Foreign policy of the Evo Morales administration

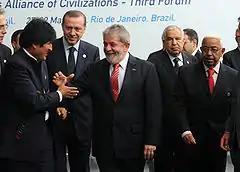
Evo Morales together with Turkish Prime Minister Tayyip Erdogan, Brazilian President Lula da Silva and Cape Verde's President Pires at the Alliance of Civilizations Forum.

A further boost with grassroots cross-South American support came when social organizations meeting in Lima supported Bolivia's negative by Colombia and Peru to bypass collective bargaining with the European Union. La Prensa, El Diario and La Razon reported that the leaders of 15 groups from Bolivia, Peru and Colombia summoned mobilizations demanding that agreements with the EU be negotiated as a bloc and that the association of the Community of Andean Nations be respected. They demanded a popular referendum be conducted in each of the four countries. The first such action of protest would be carried out in Lima, with other measures being coordinated for December. The said organizations also gave support to Bolivia for not having given up to transnationals the negotiation on strategic topics such as the national control over foreign investments and other issues.